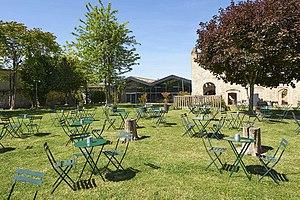
Jardin du Cloître des Cordeliers
Le cloître des Cordeliers se situe au cœur de la cité médiévale de Saint-Émilion, en Gironde. Il est l’un des sites pittoresques les plus emblématiques de la ville, avec l’église monolithe. Classé monument historique et inscrit au patrimoine mondial de l’UNESCO, le site renferme également des caves souterraines où sont élaborés des vins pétillants.